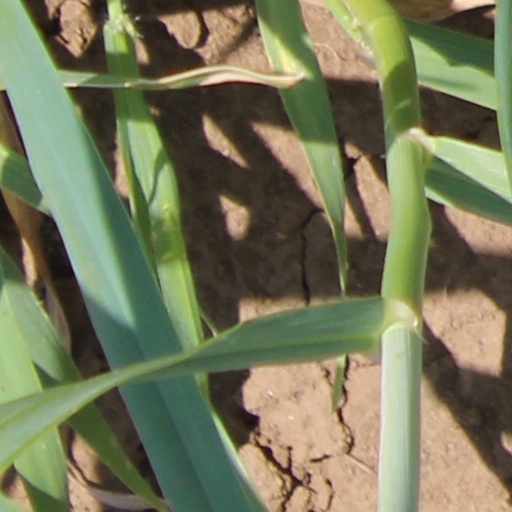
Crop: wheat